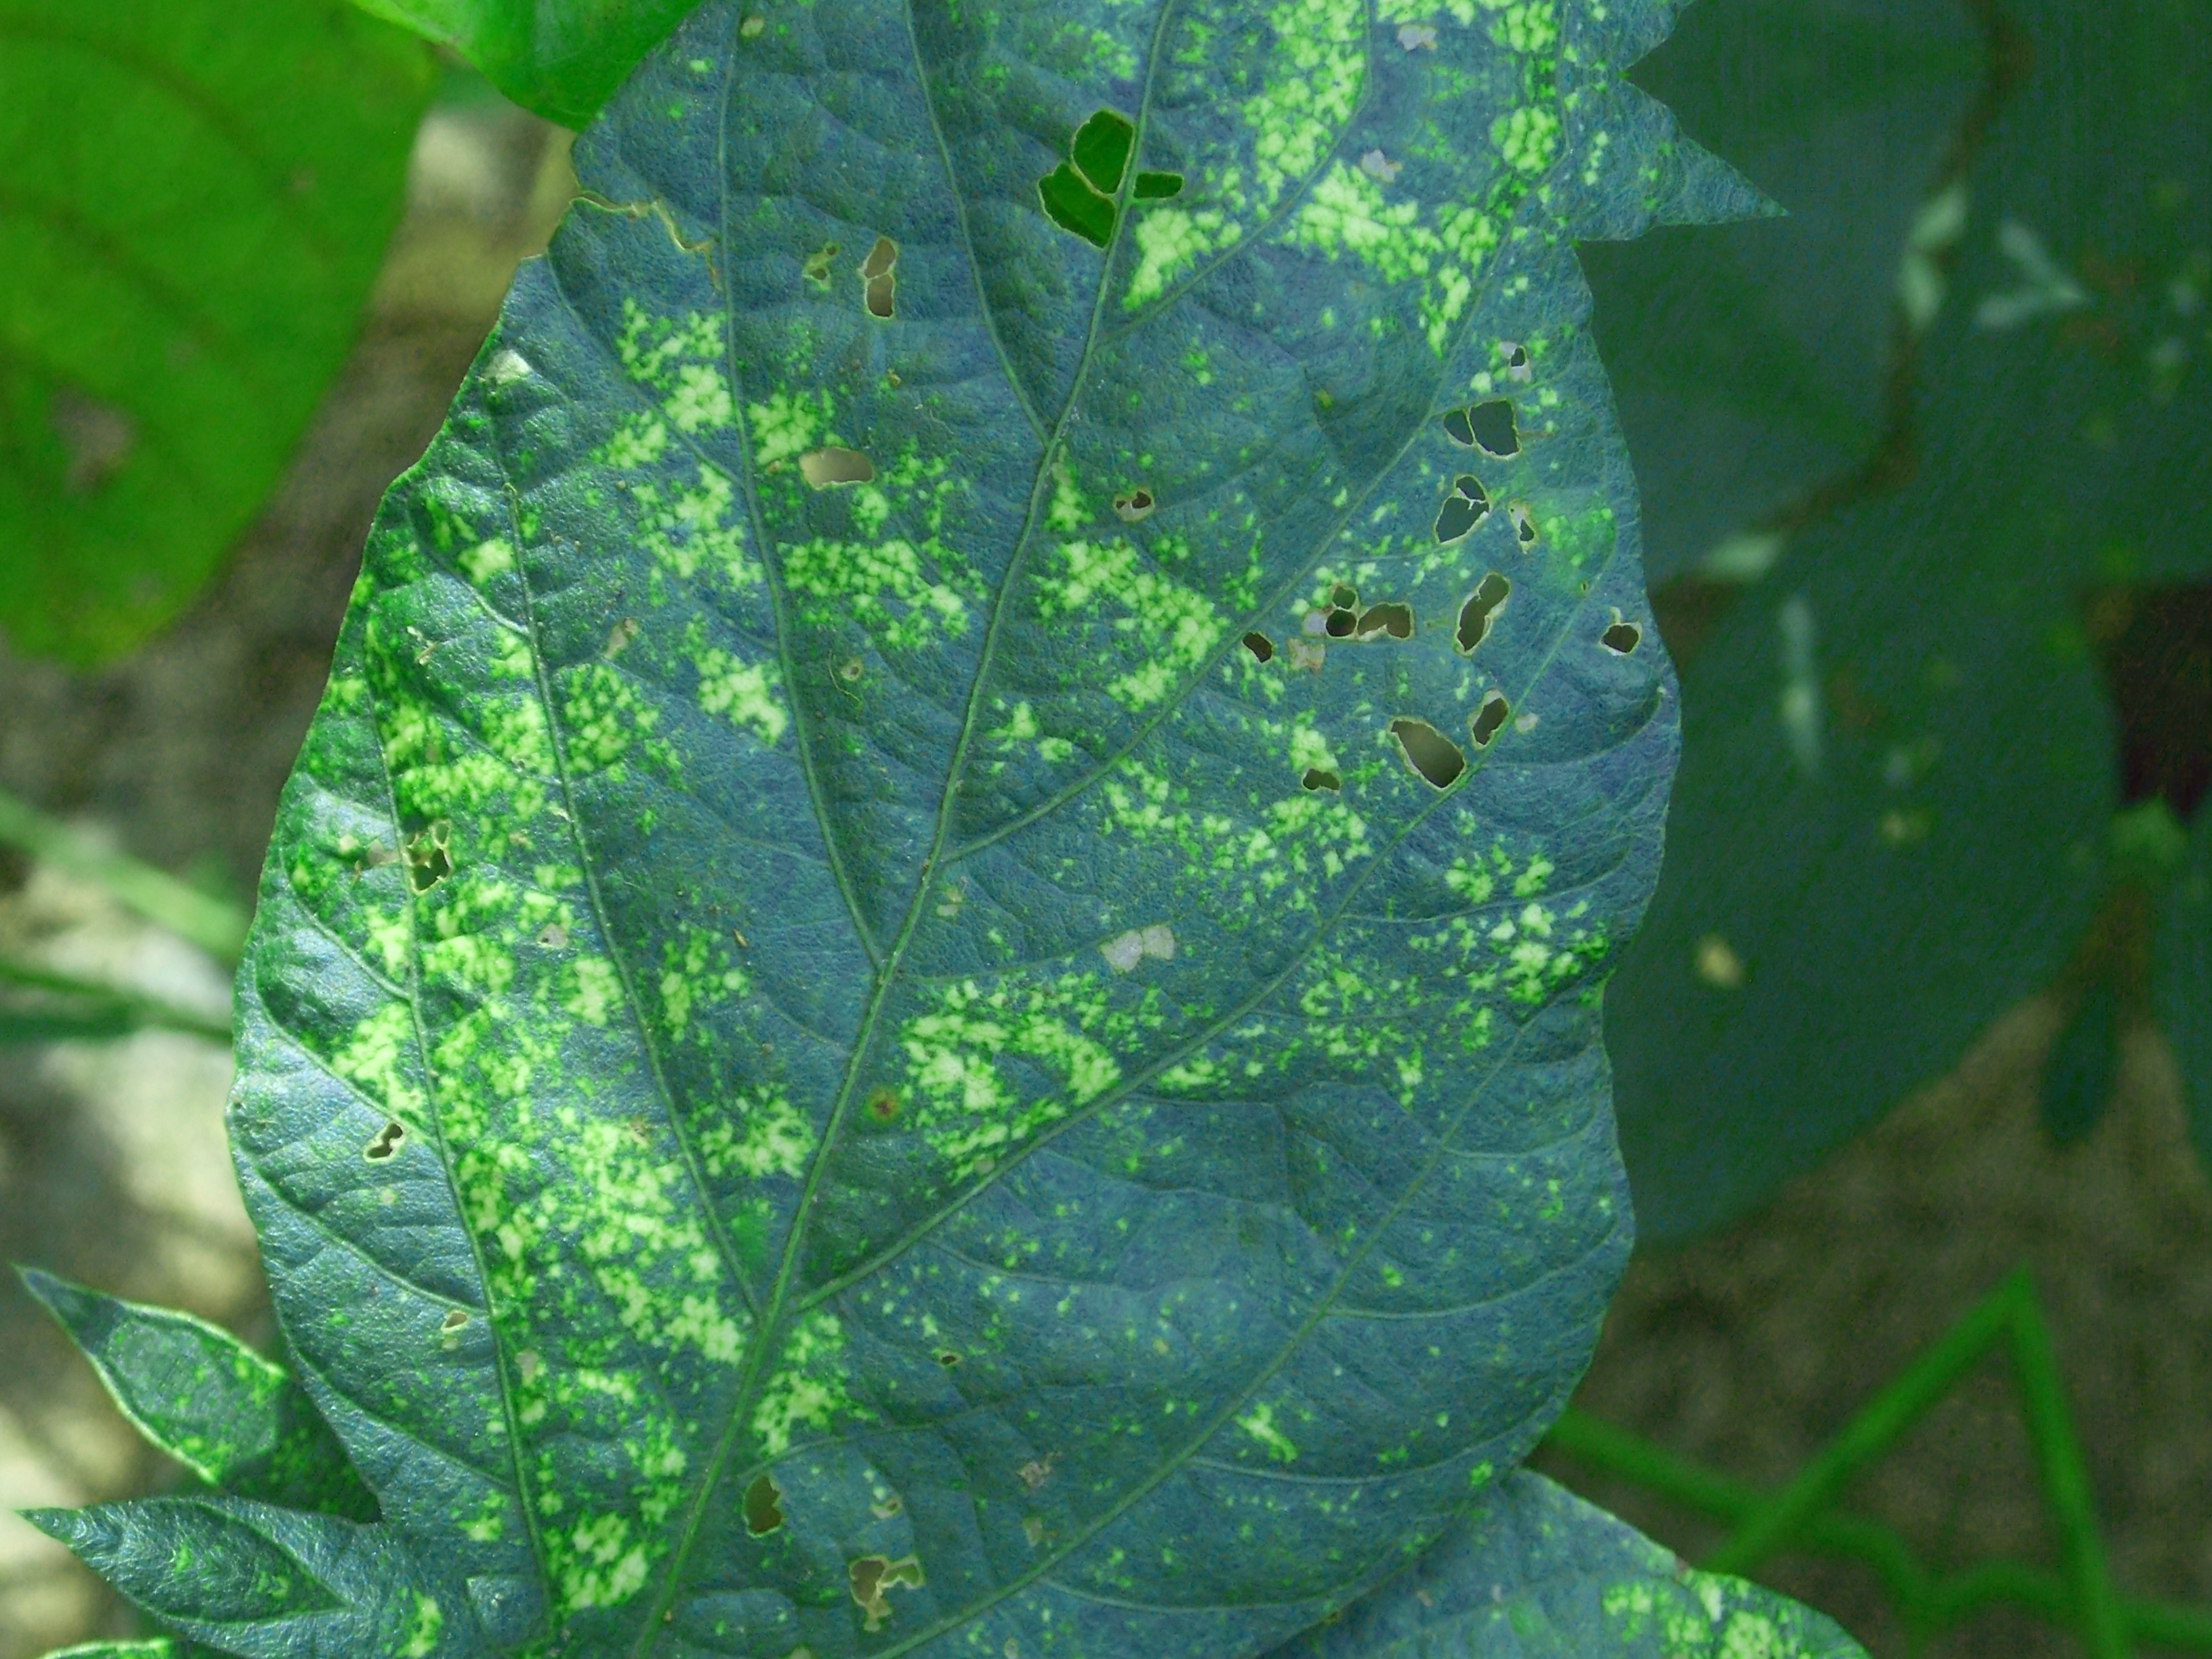
Label: Disease